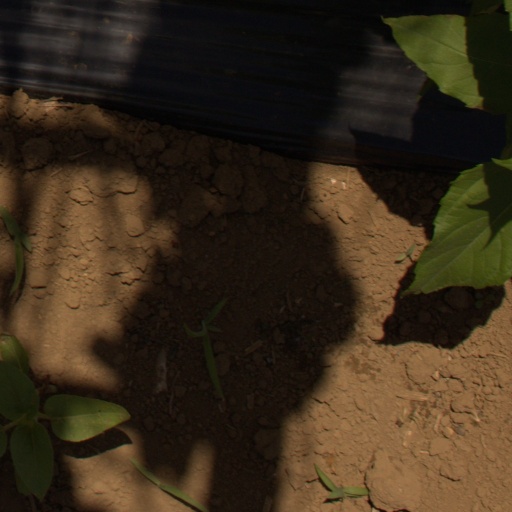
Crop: Jerusalem artichoke